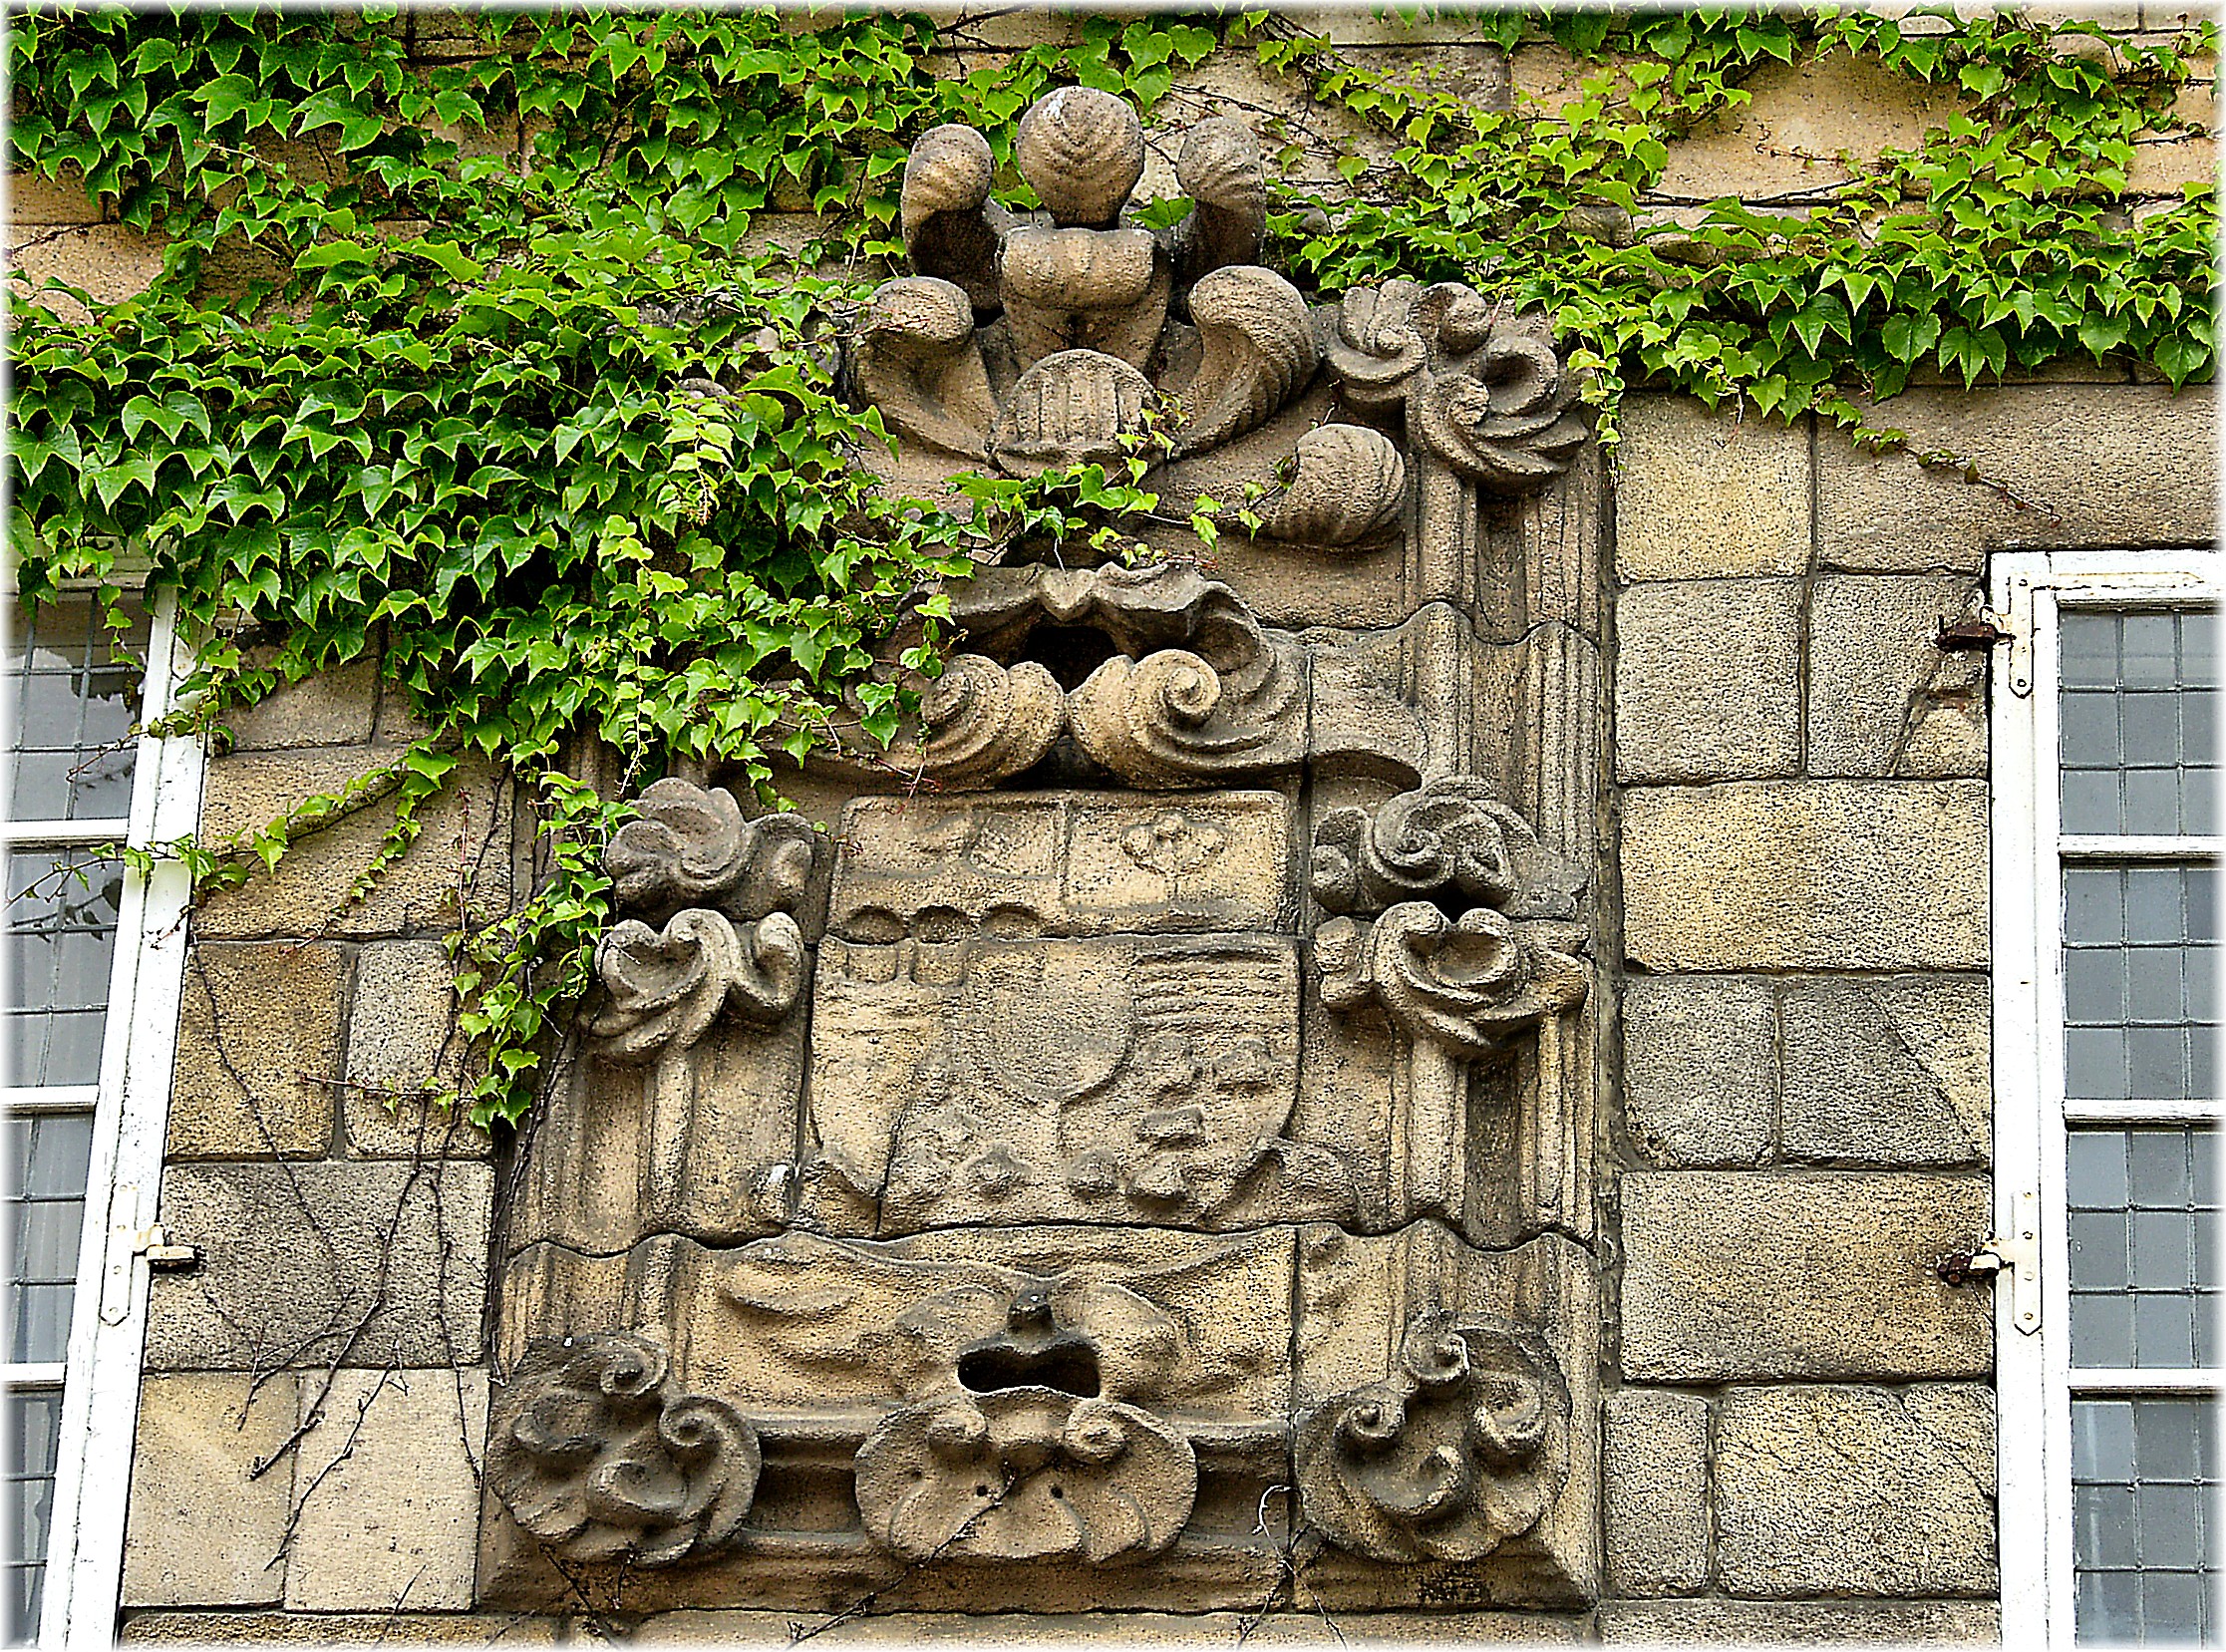
wall, monument, europe, statue, garden, sculpture, art, spain, fountain, galicia, piedra, carving, pedra, water feature, galiza, cidadevella, escudos, acoru a, coru a, ancient history